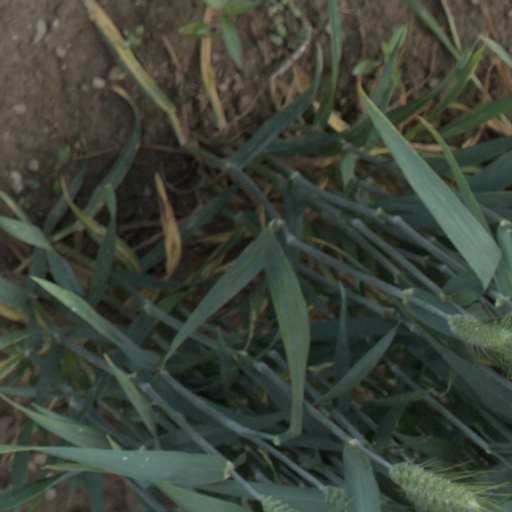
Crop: wheat